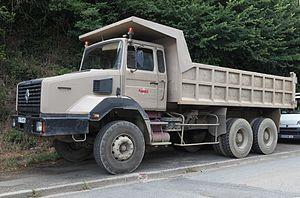
Le Renault CBH est un véhicule lourd de chantier à trois essieu en version 6x4 et 6×6 qui est venu remplacer le modèle Berliet GBH 260 dont il reprend le châssis et toute la chaîne cinématique, au logo de calandre près.